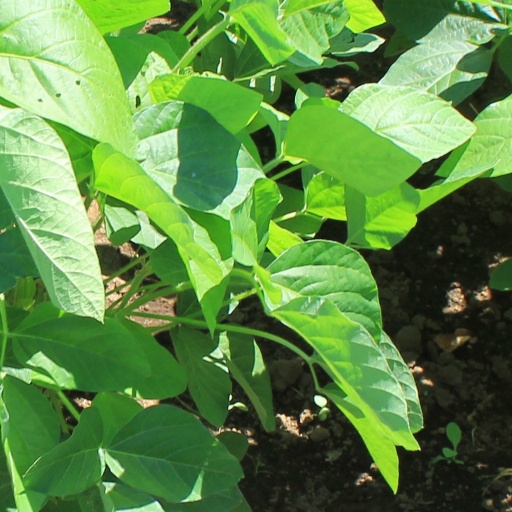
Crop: soybean